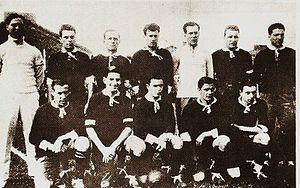
Le Club Atlético Independiente est un club omnisports argentin basé à Avellaneda, dans la province de Buenos Aires. Créé le 4 août 1904 et fondé officiellement le 1ᵉʳ janvier 1905, le club est particulièrement connu pour les succès de son équipe de football, désignée deuxième meilleur club sud-américain du XXᵉ siècle par l'IFFHS en 2009.